Battle of Muranów Square

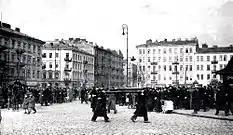
Muranów Square in Warsaw, 1941.View to the northeastern corner of the square − Sierakowska (left) and Muranowska (right) Streets

The Battle of Muranów Square was a battle between the Jewish Military Union (ŻZW) and Third Reich troops which took place during the Warsaw Ghetto Uprising on April 19–22, 1943. The fighting between the German pacification forces under Jürgen Stroop, which were destroying the ghetto, and the Jewish insurgent forces of ŻZW, under Paweł Frenkel, took place in the now non-existent Muranów Square.